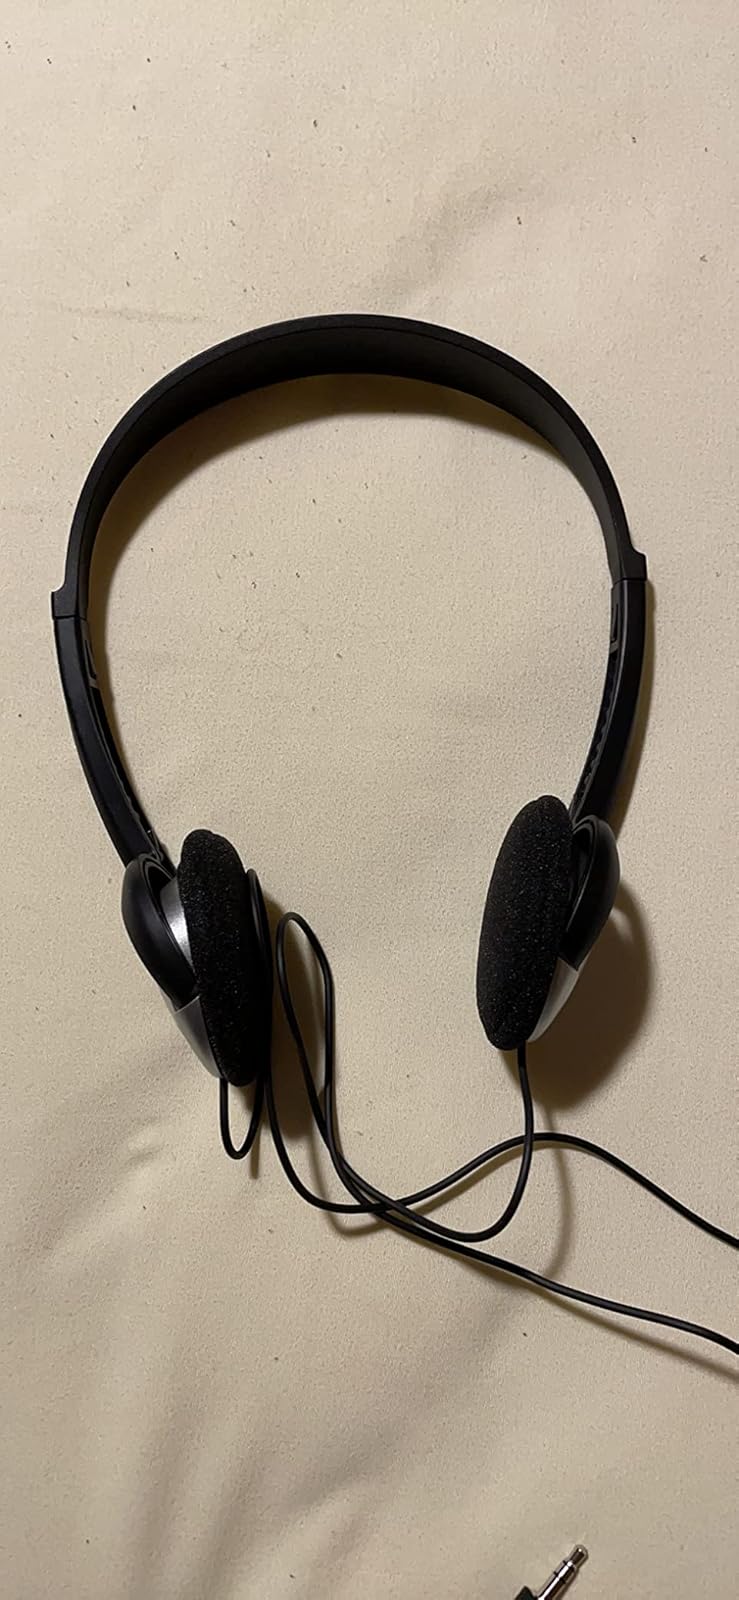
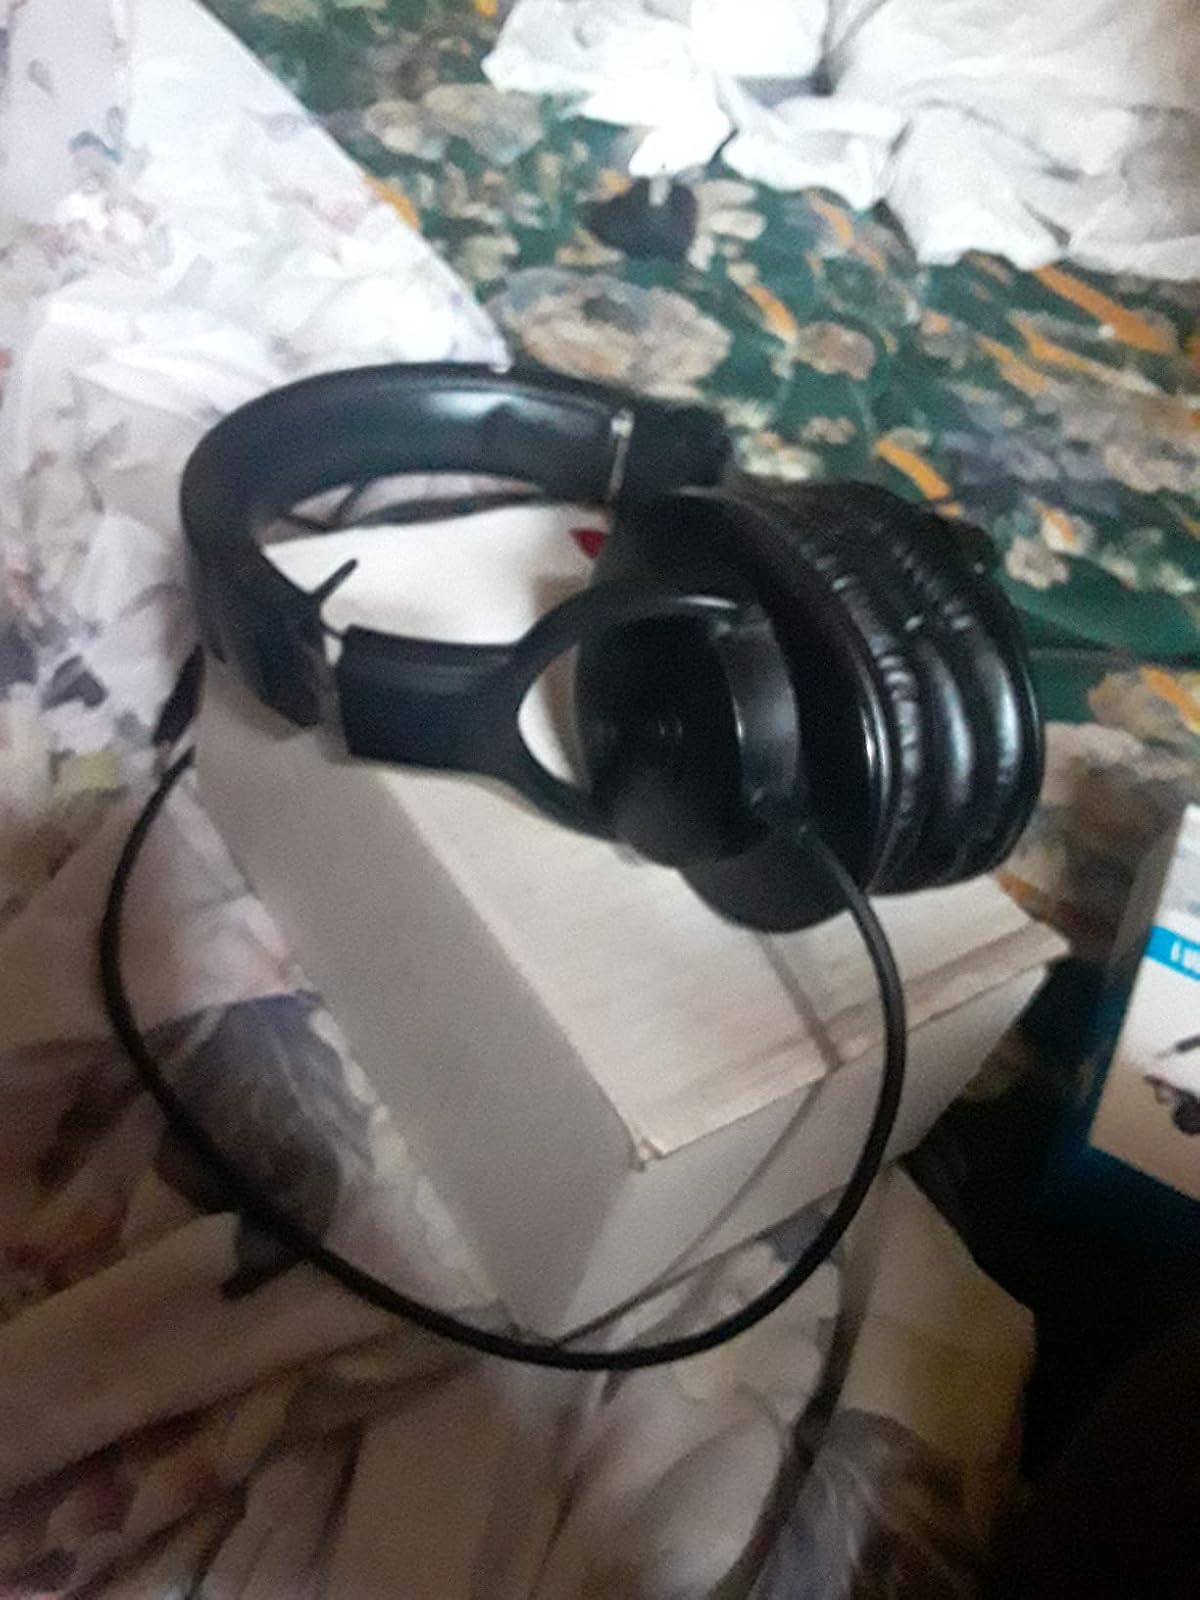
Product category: headphones
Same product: no